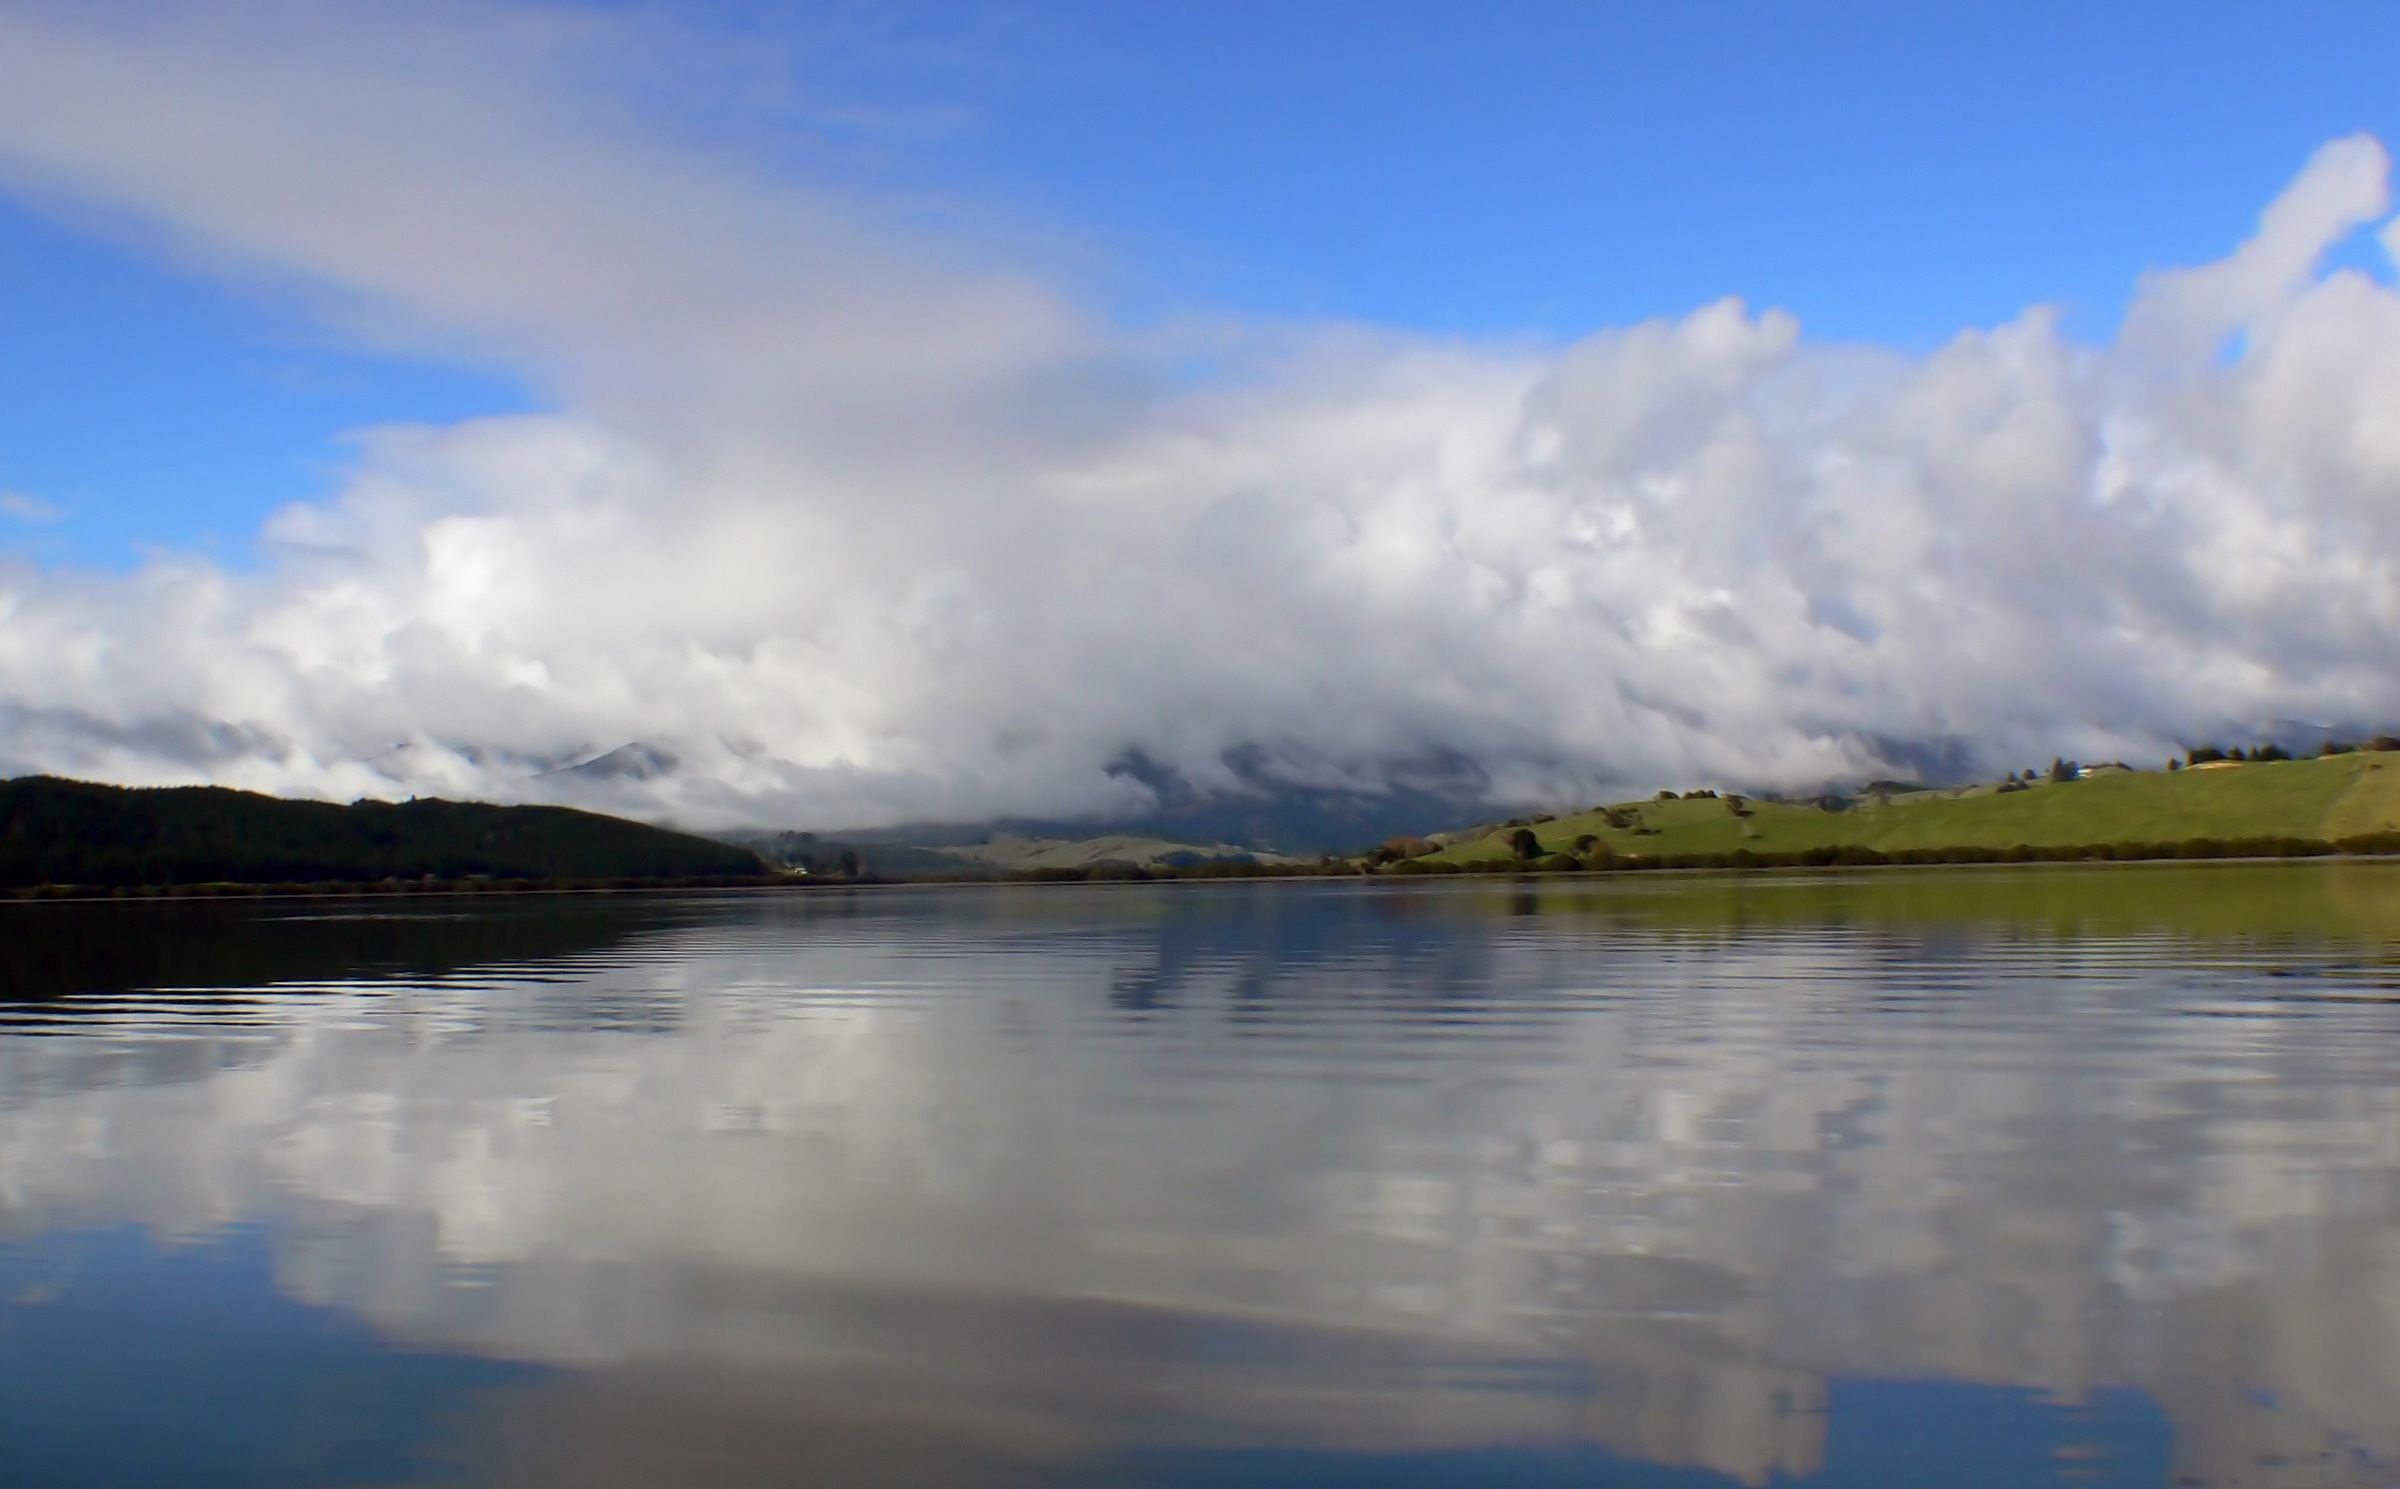
sea, water, mountain, cloud, sky, morning, lake, river, mountain range, reflection, vehicle, bay, fjord, reservoir, body of water, boating, northlandnewzealand, hokangianewzealand, loch, atmospheric phenomenon